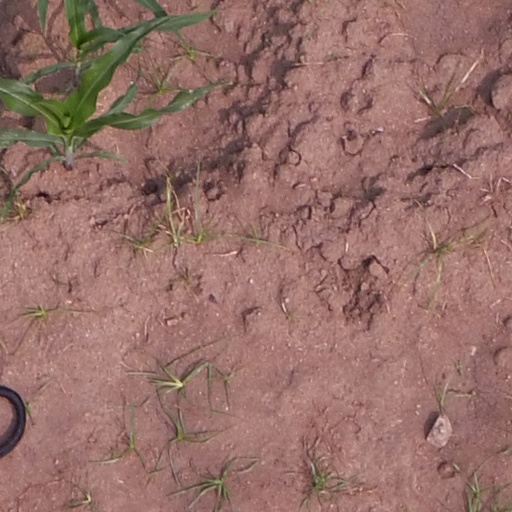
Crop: maize; corn